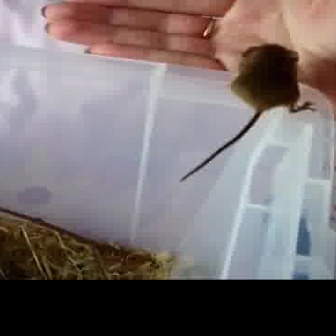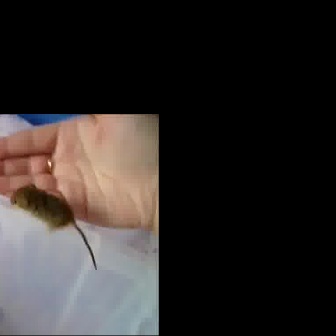
  Please identify the target specified by the bounding box [177,42,315,180] in the first image and locate it in the second image. Return the coordinates in [x_min,y_min,x_max,y_max] format.
Answer: [9,183,96,270]